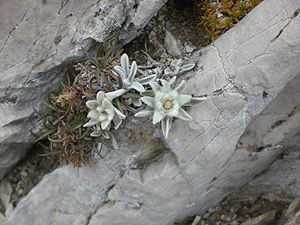
Nationalpark Gran Sasso og Monti della Laga / Natur
Abruzzo edelweiss på Gran Sasso - Monte Camicia.
Nationalpark Gran Sasso og Monti della Laga eller på italiensk Gran Sasso and Monti della Laga National Park er en nationalpark beliggende med hovedparten i regionen Abruzzo i Italien. Den blev etableret i 1991, og har et areal på 2.014 km², og ligger spredt ud over provinserne Teramo, L'Aquila, Pescara og små områder i Rieti og Ascoli Piceno. Terrænet er overvejende bjerge i Abruzzerne, og omfatter alpine områder.